Japanese mon (currency)

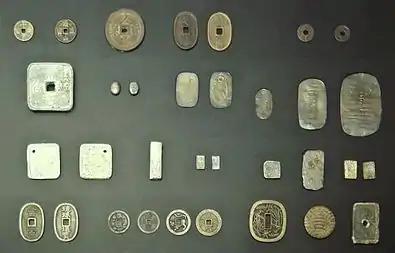
Proliferation of local Japanese coinage during the Bakumatsu period.

During the history of the Japanese mon, many coins with different inscriptions were cast. The main coins cast by the central government were: